The Conductor (film)

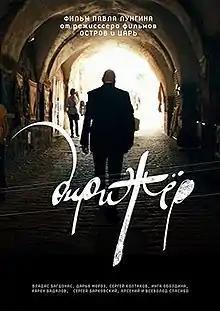
Film poster

The Conductor is a 2012 Russian drama film directed by Pavel Lungin.